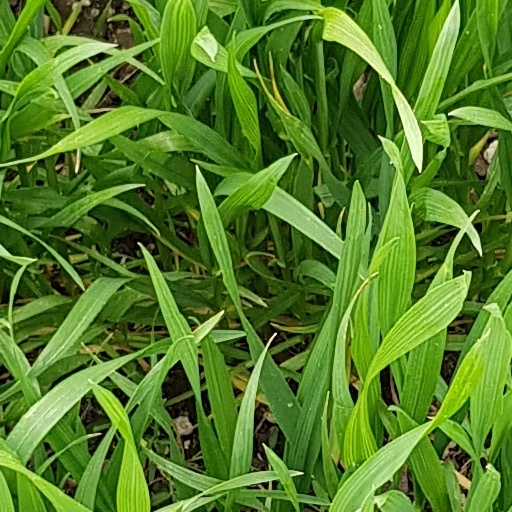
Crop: wheat